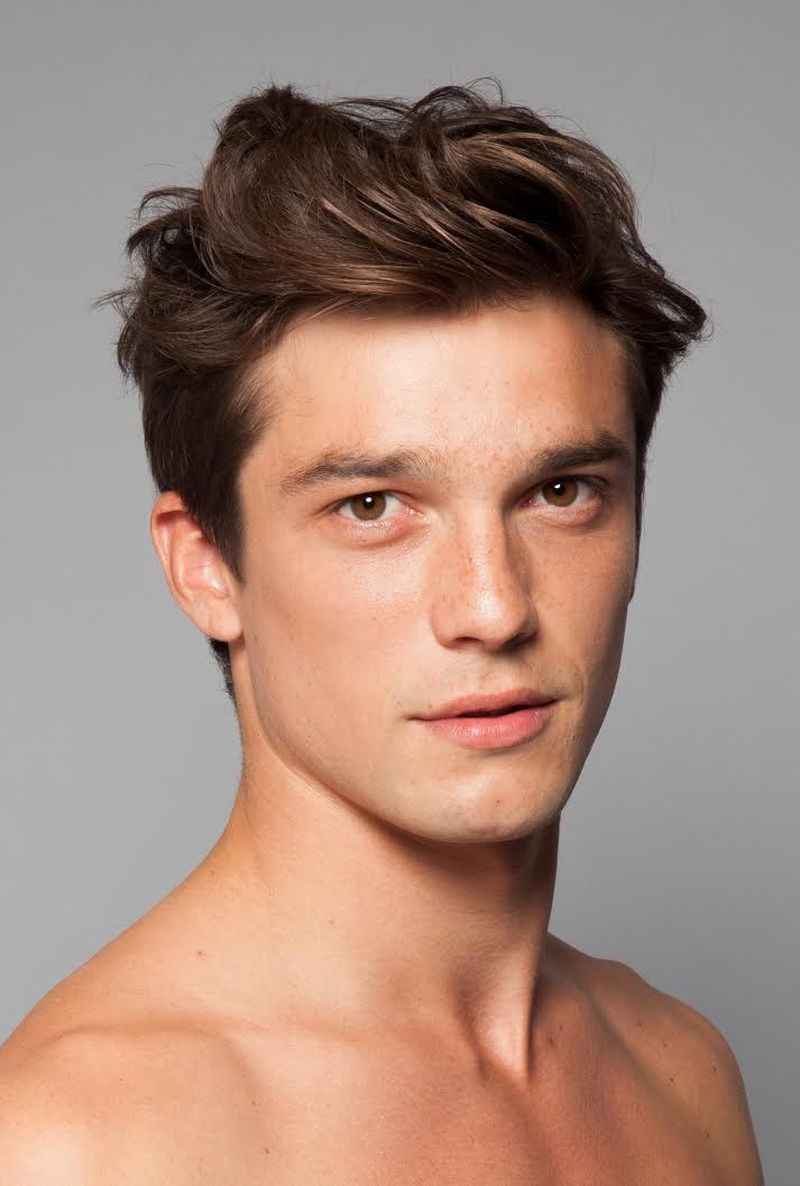
Gender: men